Counts of Limburg Hohenlimburg and Broich

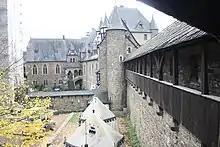
Castle of Burg on the river Wupper

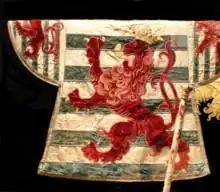
Tabard of the Herald of the Duchy Limburg (Vesdre), for the Stattholder-First King at Arms Golden Fleece. 15the Century. Weltliche Schatzkammer Vienna.

Adolf I of Berg("Huvili"), count in the Auelgau from 1082 till 1093. He married in 1035 Adelheid von Laufen, heiress of Hövel, Unna, Telgte, Warendorf, etc. He founded the Altenberg monastery. Adolf III of Berg, called Puer (1093 till 1132) married N. von Spannheim. Their son, Eberhard of Berg, 1st Abbot of Georgenthal, convinced his brother Adolf IV of Berg-Altena to donate the Altenberg monastery to the Cistercian Order. His youngest son, Bruno II, Archbishop of Cologne, died in 1137 in Apulia on campaign with King Lothar of Germany against Roger II of Sicily. The Abbey of Altenberg became the main resting place of the counts and dukes of Van Berg, located in the middle of Keldachgau, the former Ezzoners gau in the 10th century, to the right of the Rhine east of Bonn, Cologne, Duisburg. On either side of the river Wupper. South of the river Ruhr and north of the river Sieg. The Ezzoner origin of the house of Berg corresponds with the location of their counties and the fact that descendants from the house of Berg, in the 11th up to 13th century occupies important positions. Archbishops of Cologne, Trier, bishops of Munster and Osnabruck, Abbis and Abbot of Abbeys and the counts were the keepers of guardianship Essen and Werden on the river Ruhr. Adolf IV of Berg-Altena (1132 until 1160) count of Altena. He married twice, Adelheid von Arnsberg and later on Irmgrad von Wasserburg daughter of Engelbert of Schwarzenberg. Adolf built the Schloss Altena. He joined in 1160 the monastery in Altenberg. He is father of crusader (Adolf V, killed in Damascus in 1108). Stamvader van two Archbishops of Cologne, a Duke of Westfalia and four Prince Bishops of Munster and Osnabrück. Oldest son Adolf V died and his next sons Engelbert I and Eberhard I of Berg followed. Adolf V of Berg(1189 till 1218), he took part in 1212 to the Crusade against the Albigensian. He died in 1218 in combat as commander of the troops in Damiette, in the delta of the Nile, with the Fifth Crusade. He left no son and Berg passed under the regency of his brother Engelbert I. to his daughter Irmgard. Engelbert I of Berg(1160 till 1189) married Margaretha of Gelre. He brought stability and prosperity to the county. In July 1189 he was killed on his way to the Holy Land during the Third Crusade. Their son Engelbert II of Berg, Archbishop of Cologne, Regent of Berg from 1218 till 1225, is better known as Saint Engelbert of Cologne. He was killed by companions of his cousin Frederick of Isenberg (see below).Irmgard was the next heiress of Berg until 1248, married to Henry IV Duke of Limburg since then he also was Count of Berg.